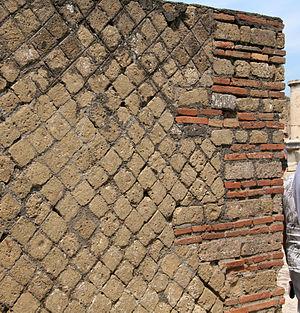
L’opus reticulatum est une forme de mur de parement antique romain fait de petits moellons de forme pyramidale en pierre dont la disposition, à 45 ° de l’horizontale, dessine sur le mur comme un filet. La partie intérieure de ces moellons était souvent taillée en biseau pour une meilleure insertion dans le mortier, leur donnant une forme de petites pyramides tronquées.